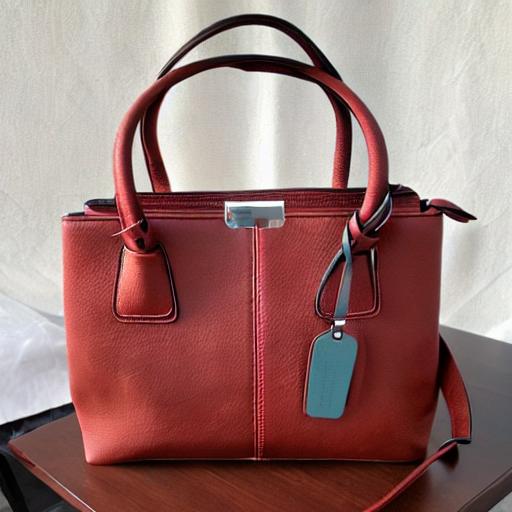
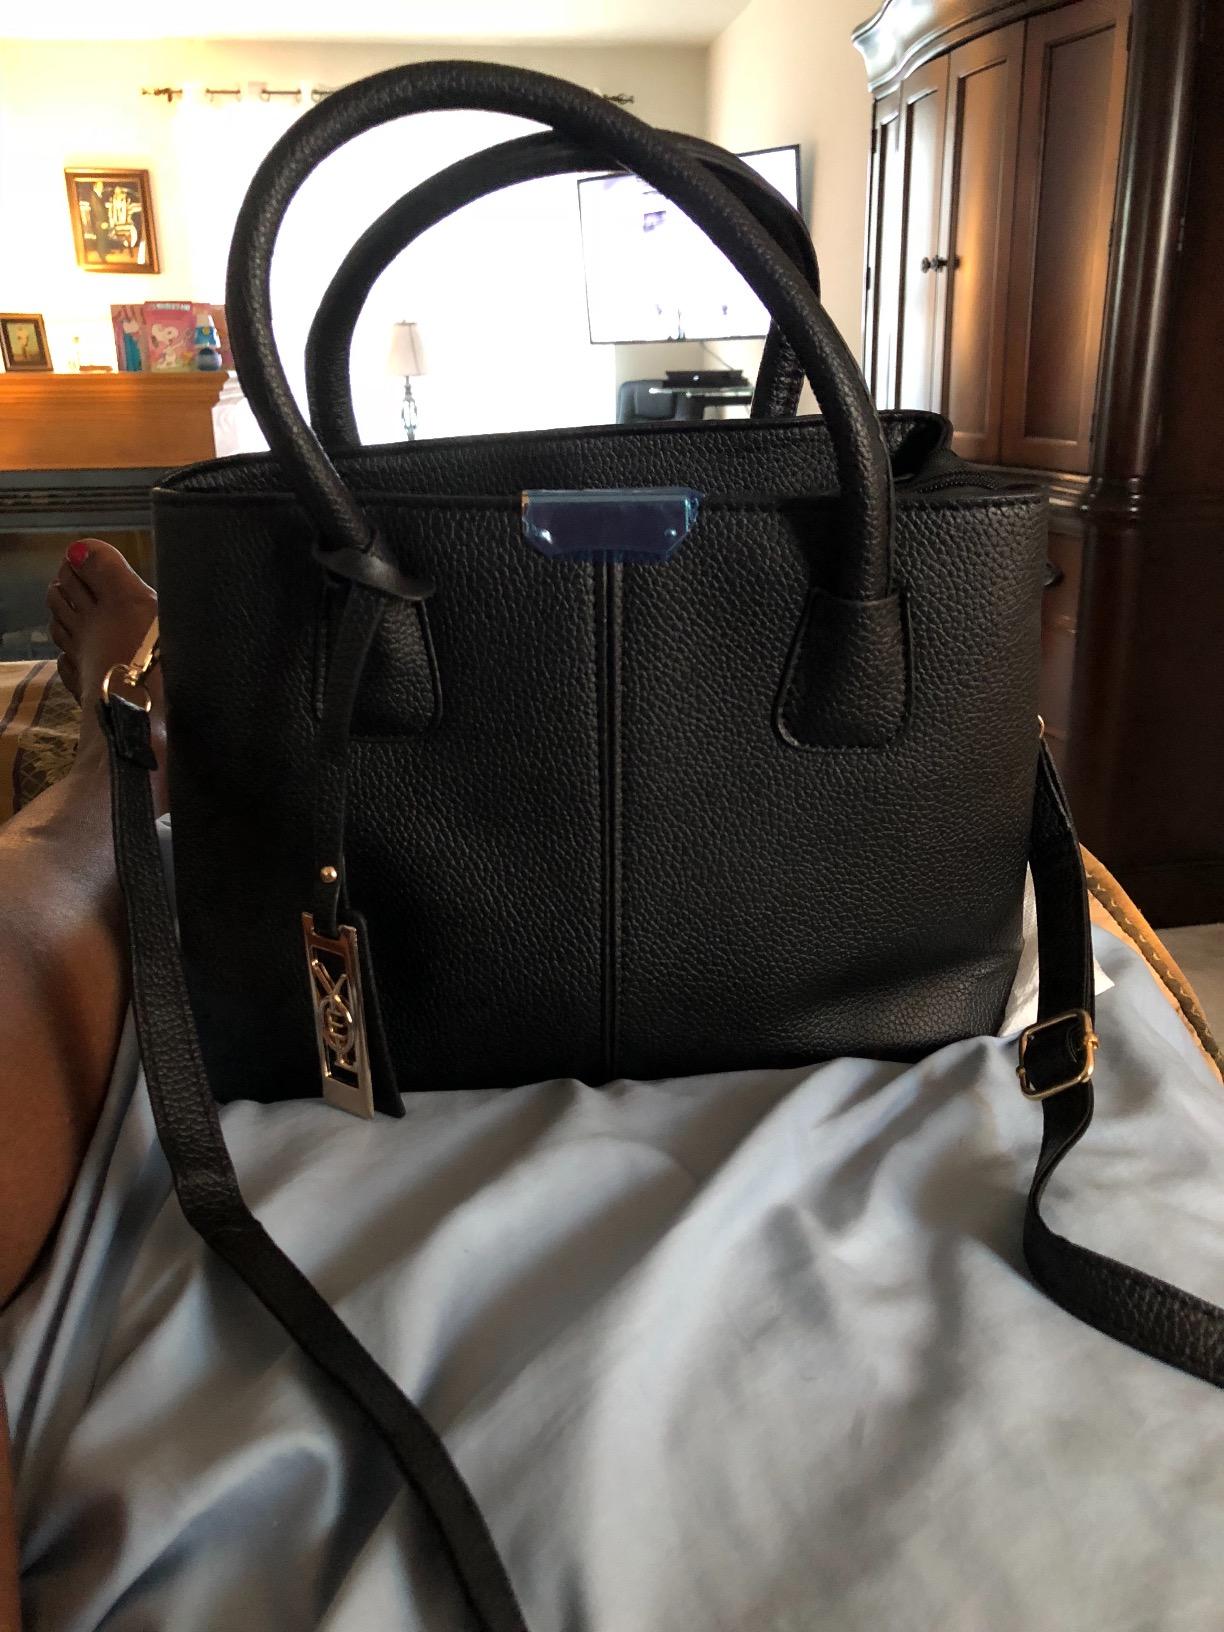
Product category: accessories_handbag
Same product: no